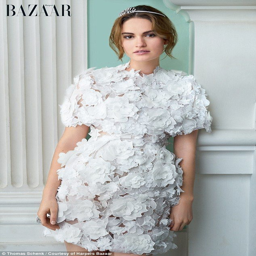
the secret 's out : has let slip that she will be returning to tv programme for the special finale , amid rumours that her character , will be pregnant